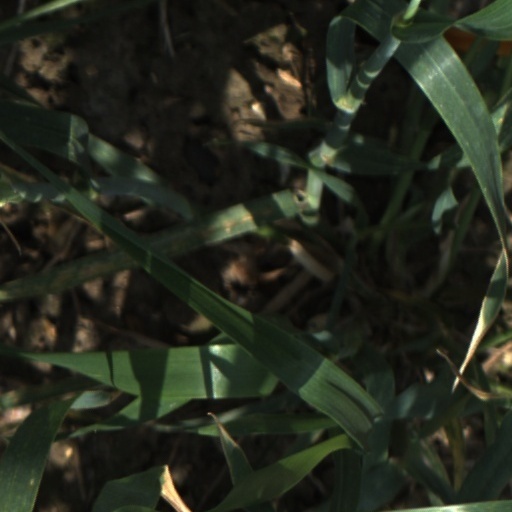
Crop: wheat